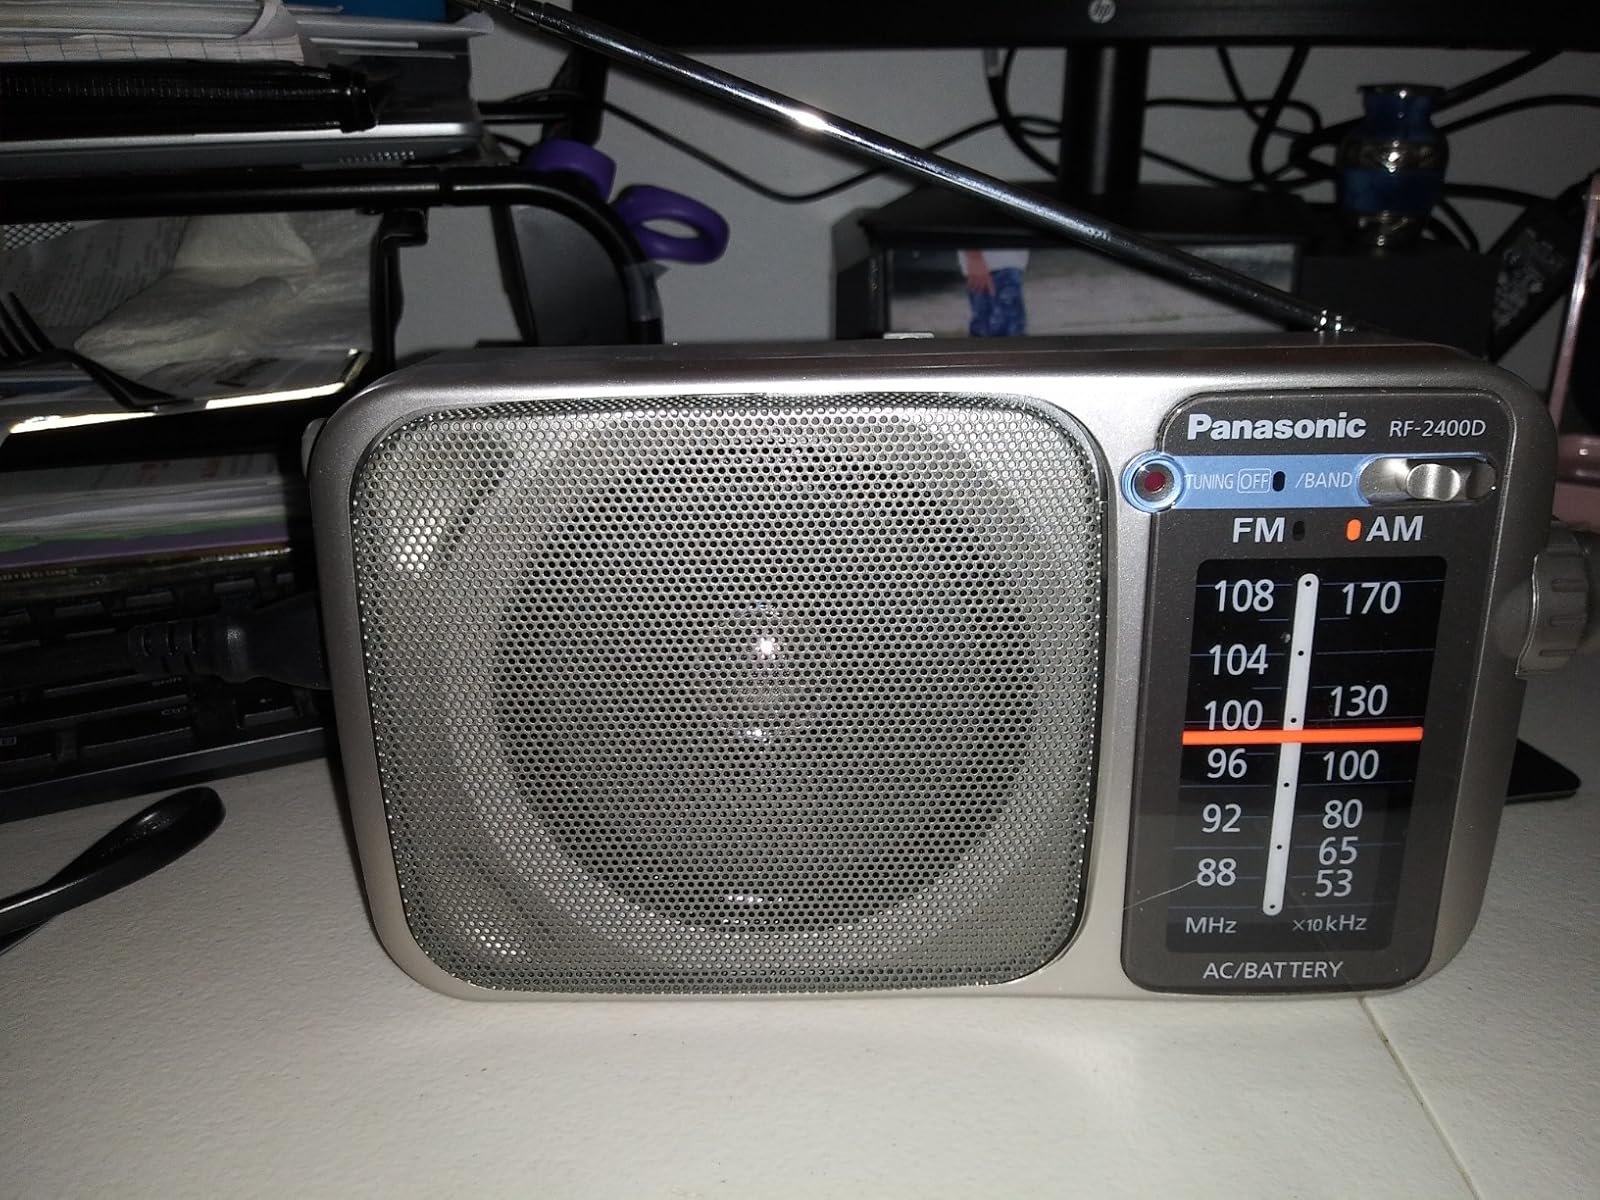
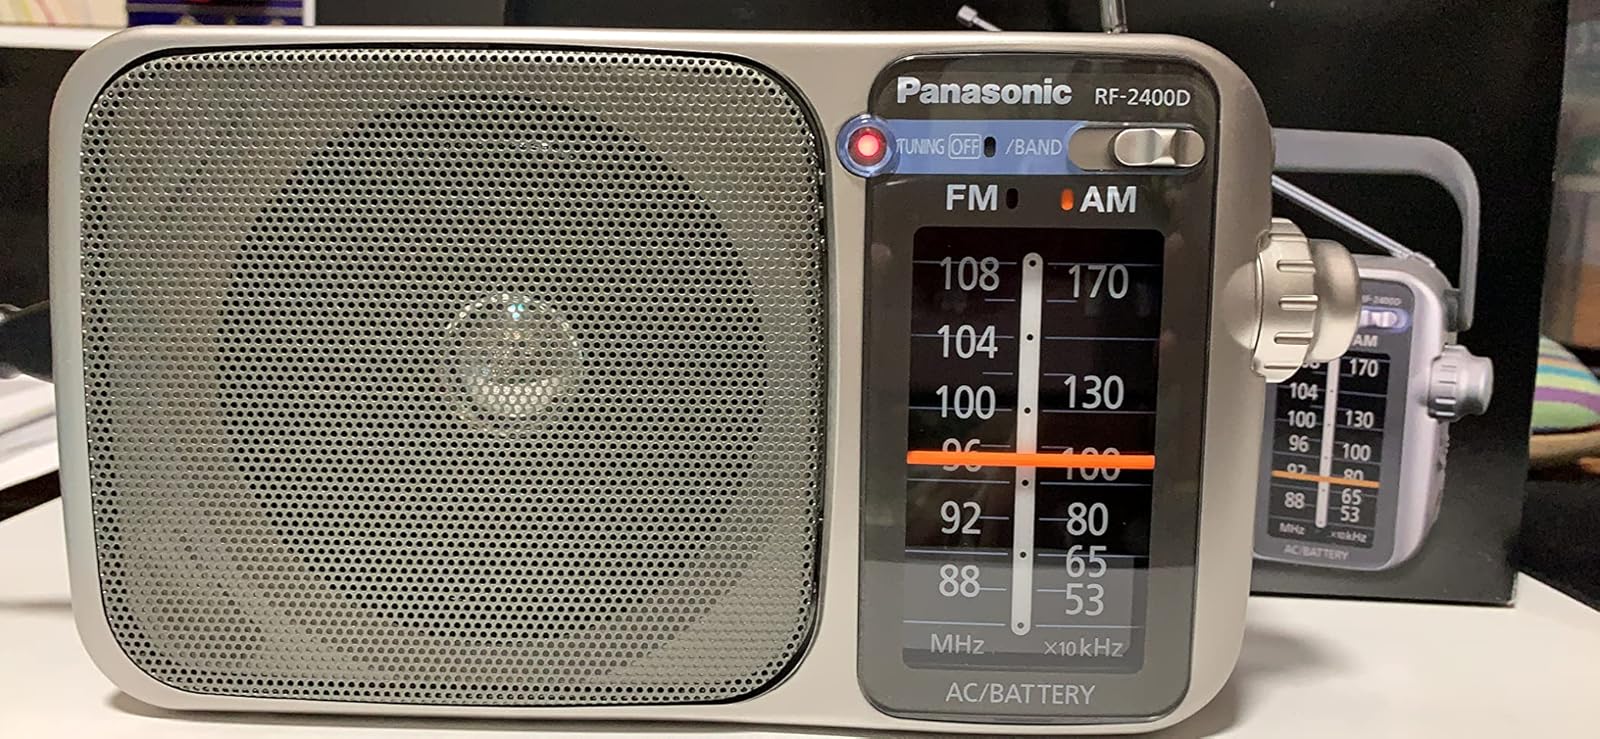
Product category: radio
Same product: yes